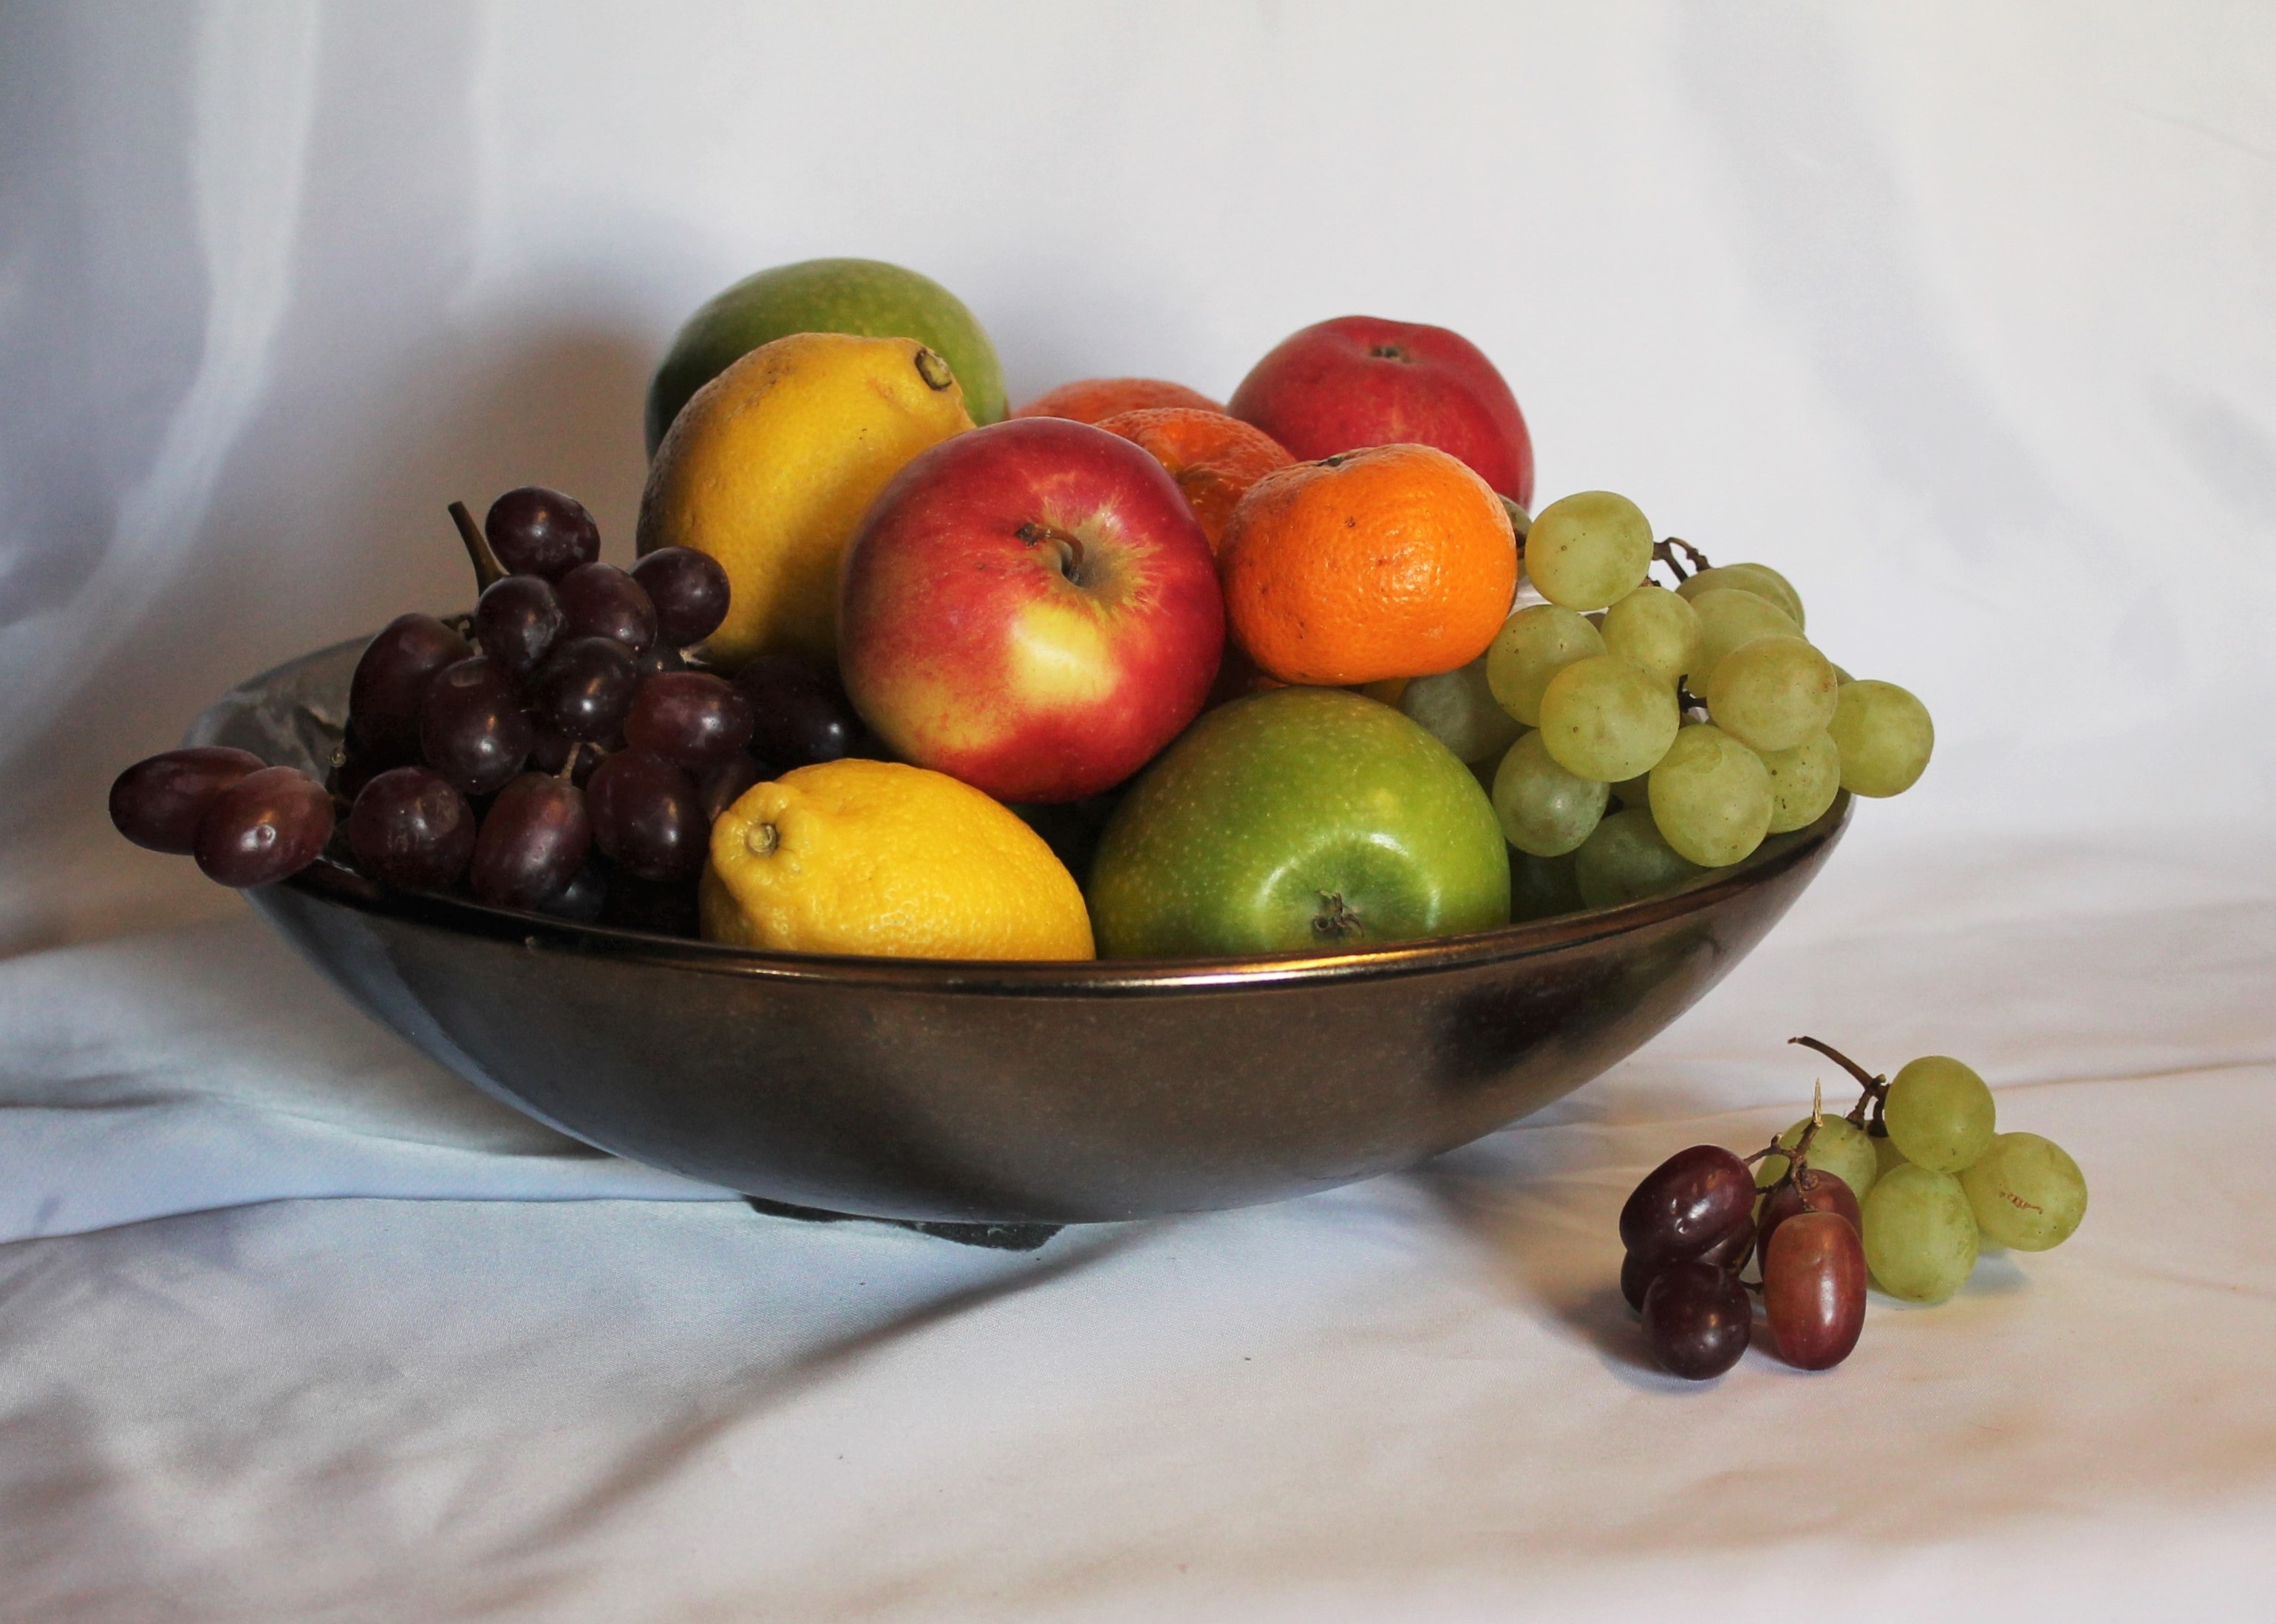
plant, fruit, food, produce, still life, painting, flowering plant, still life photography, fruit still life, land plant, large bowl of fruit, copper bowl of fruit